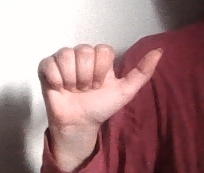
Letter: dhad